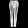
Label: Trouser